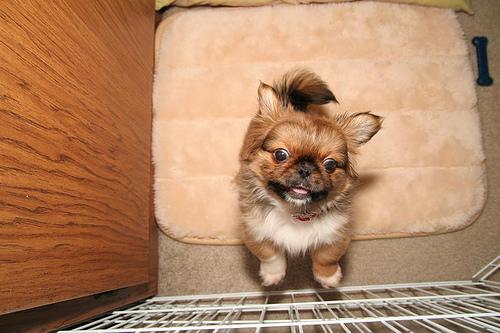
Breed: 480-n000125-Pekinese